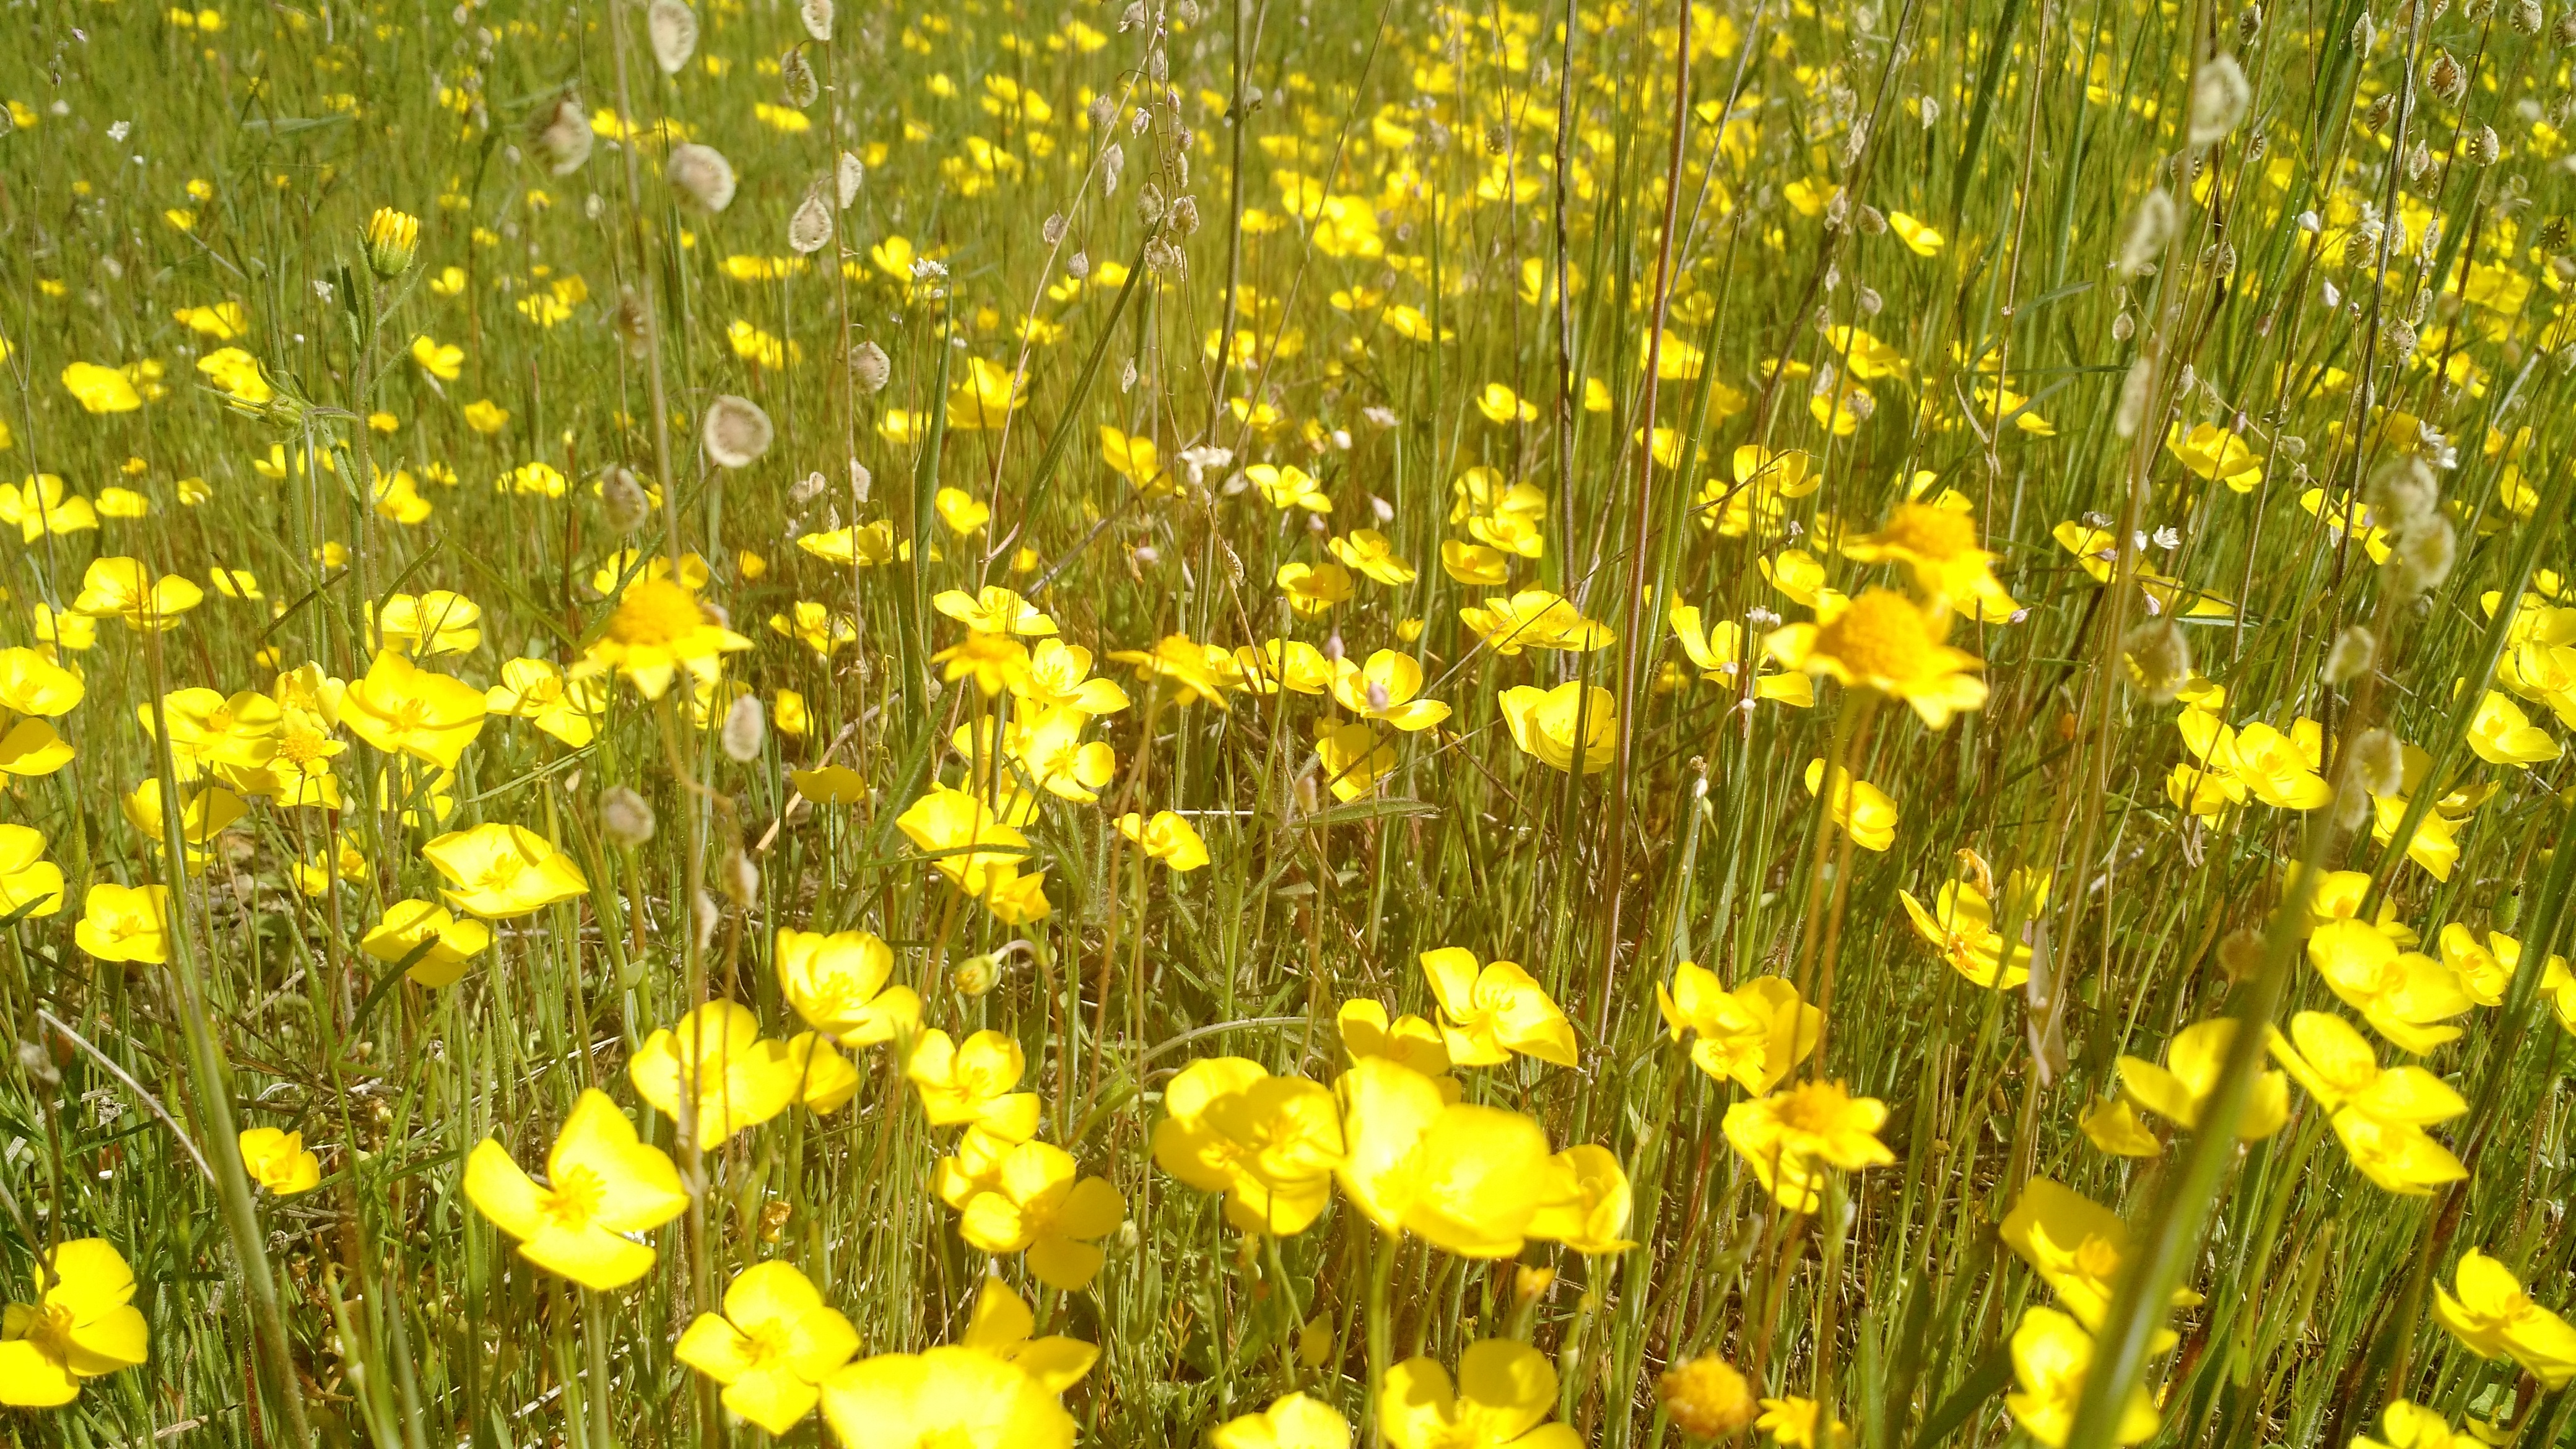
grass, plant, field, meadow, prairie, sunlight, flower, produce, pasture, yellow, rapeseed, wildflower, grassland, habitat, ecosystem, brassica, flowering plant, natural environment, grass family, land plant